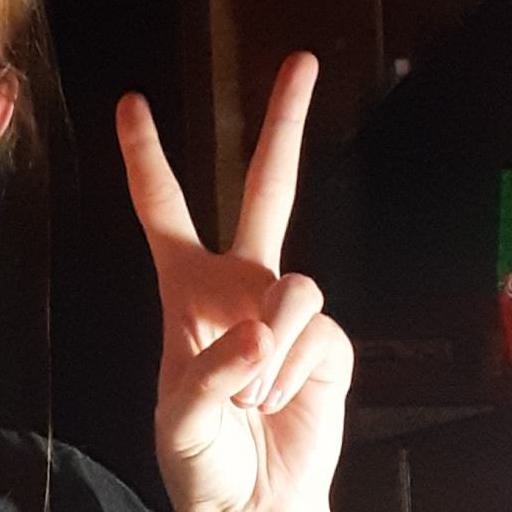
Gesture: peace